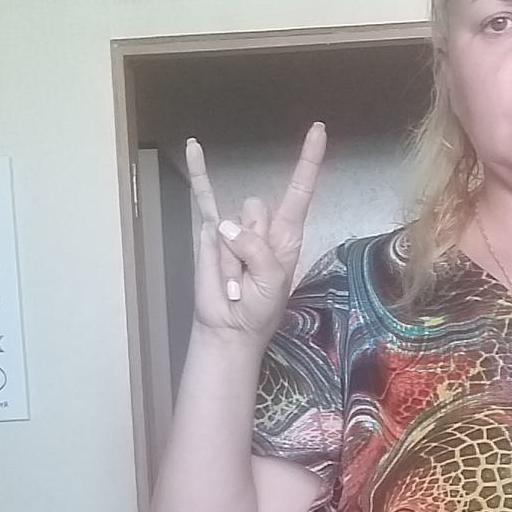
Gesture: rock